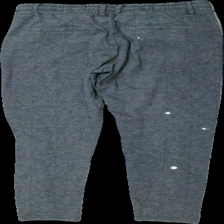
View: back
Type: Trousers
Category: Ladies
Brand: Not in the list
Brand text on label: black story
Colors: Grey, Black
Material: ?
Pattern: Striped
Cut: Regular
Size: XS
Season: All
Stains: Major
Damage location: bottom left
Damage 2 location: middle center
Damage 3: fläckar
Damage 3 location: middle right
Price range: <50
Recommended usage: Export
Description: zick-zack randiga byxor med fläckar bak, noppriga